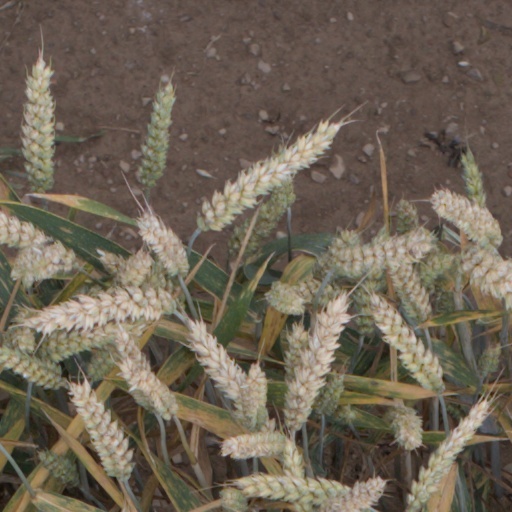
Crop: wheat